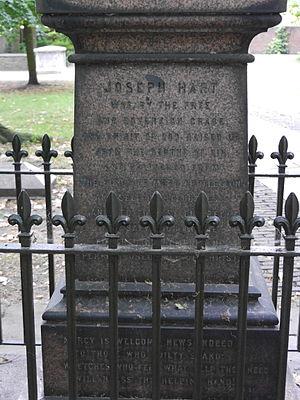
Joseph Hart était un ministre du culte calviniste à Londres.